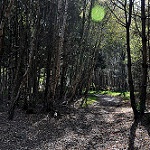
Label: forest